Patricia Horoho

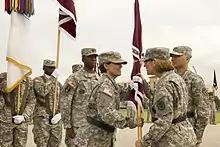
Lieutenant General Patricia D. Horoho passes the Southern Regional Medical Command guidon to Major General Jimmie O. Keenan (left) during a change of command ceremony on June 6, 2013.

In 1994, Horoho was the head nurse of the emergency room at Womack Army Medical Center. She treated the wounded in the aftermath of the Green Ramp disaster.